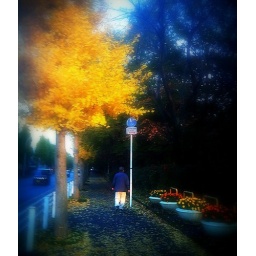
Walking by the golden trees he never thought about their precious leaves nor priceless shine. His only thought the road home...